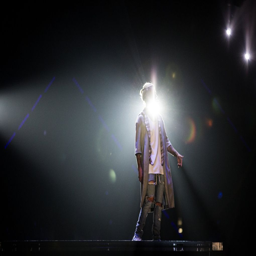
spotlights backlight pop artist as he performs on a rising part of the stage during the opening .